Maen Rashid Areikat

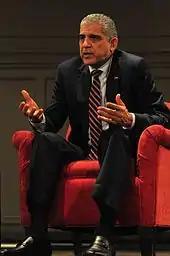
Maen Rashid Areikat, 2016

Maen Rashid Khalil Areikat (also Erikat or Erekat; , ; born October 12, 1960) is a Palestinian diplomat and former chief of the PLO delegation in Washington.